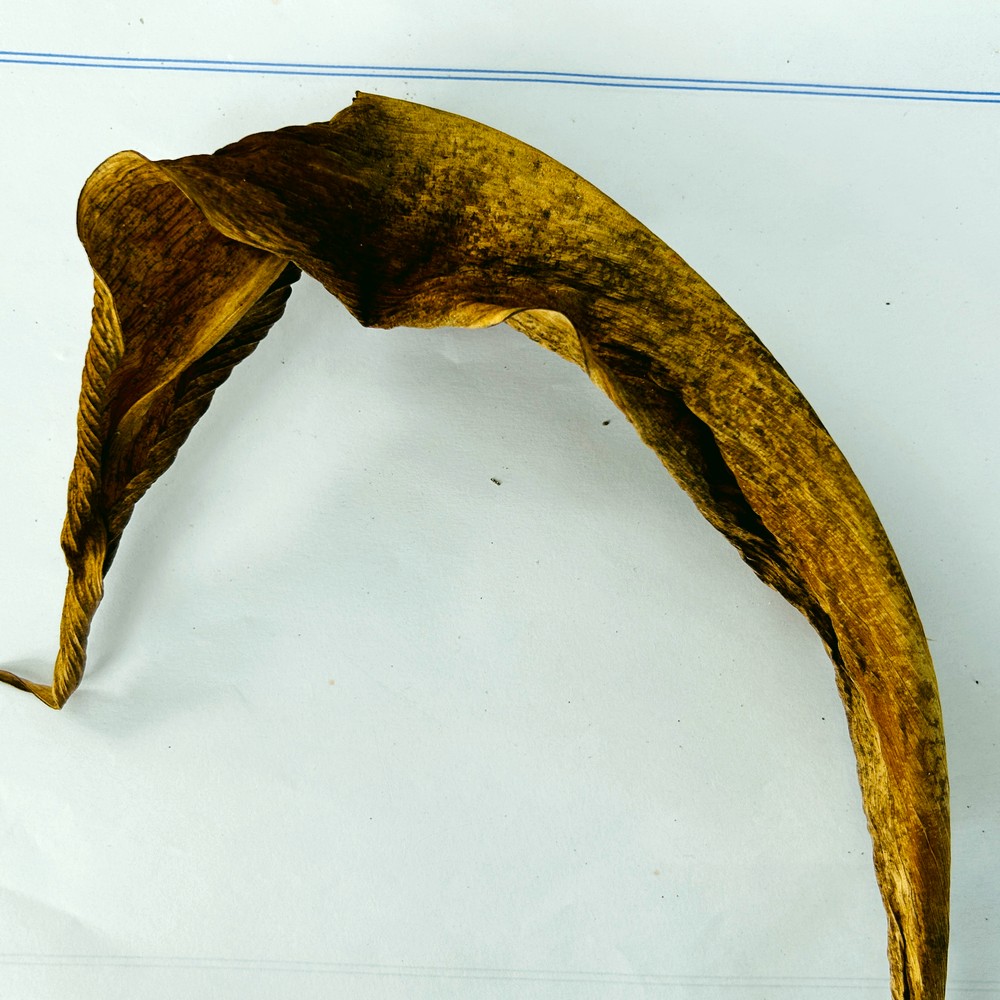
Label: Dry Leaf